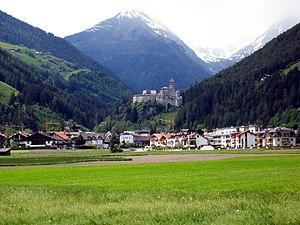
Campo Tures est une commune italienne d'environ 5 400 habitants située dans la province autonome de Bolzano dans la région du Trentin-Haut-Adige dans le nord-est de l'Italie.